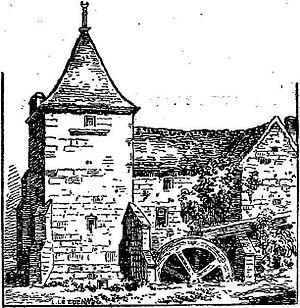
Dirinon
Dirinon [diʁinɔ̃] est une commune du département du Finistère, dans la région Bretagne, en France.
Louis Le Guennec est un archéologue et historien breton qui a laissé une abondante œuvre littéraire et artistique centrée essentiellement sur la Bretagne.